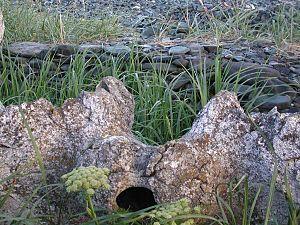
L'Allée des baleines est un ensemble monumental situé sur la côte nord de l'île Yttygran, au sud de la péninsule tchouktche dans le district autonome de Tchoukotka à l'extrême est de la Sibérie en Russie.